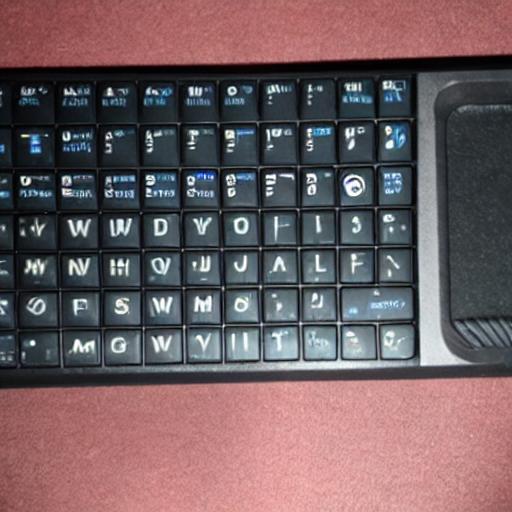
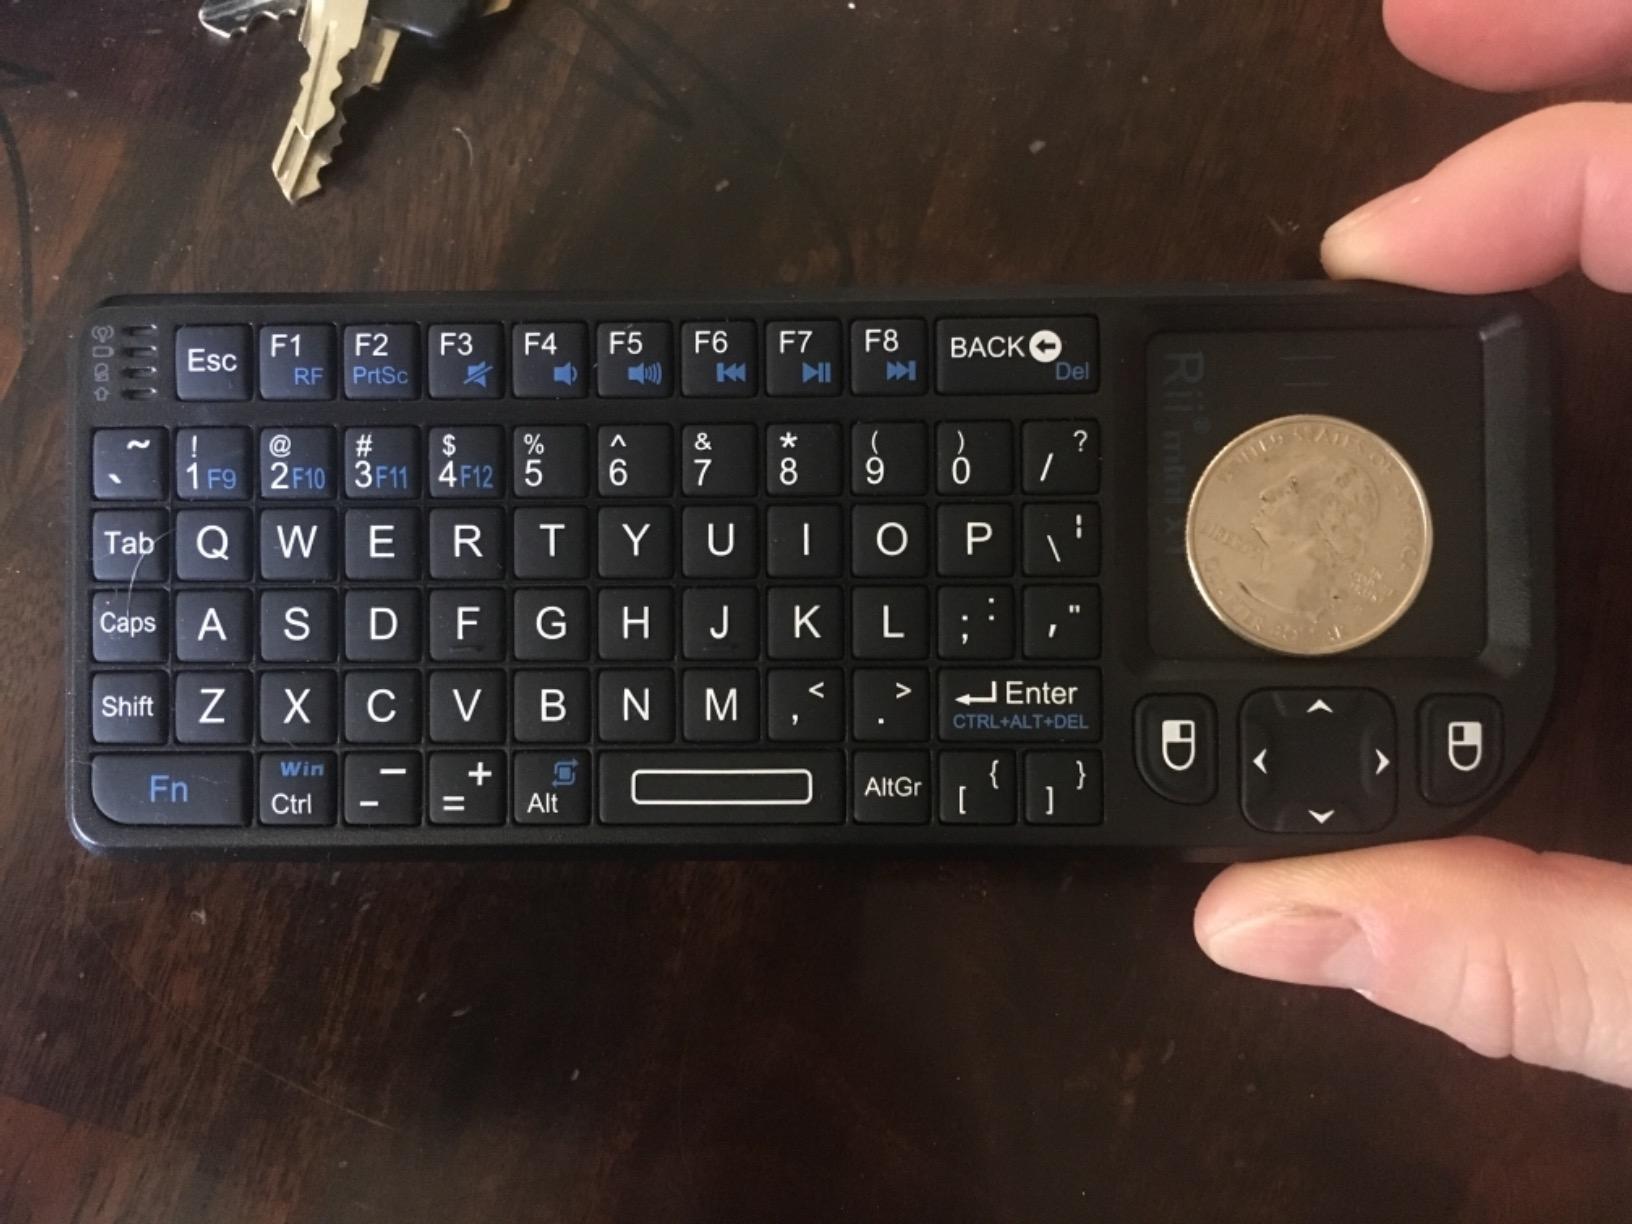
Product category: keyboard
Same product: no